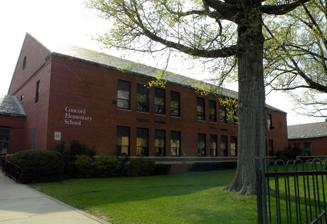
Building: Concord Elementary School (Pittsburgh)
Country: United States of America
Year built: 1939
Former school in Pennsylvania, United States Concord Elementary School City of Pittsburgh Historic Structure Pittsburgh Landmark – PHLF Location of Concord Elementary School in Pittsburgh Location 2340 Brownsville Road ( Carrick ), Pittsburgh , Pennsylvania , USA Coordinates 40°23′17.29″N 79°59′4.29″W / 40.3881361°N 79.9845250°W / 40.3881361; -79.9845250 Built/founded 1939 CPHD designated November 30, 1999 PHLF designated 2001 Concord Elementary School located at 2340 Brownsville Road in the Carrick neighborhood of Pittsburgh, Pennsylvania , was built in 1939.  It was designed by Marion M. Steen (1886–1966) in Georgian Revival and Moderne style.  It was added to the List of Pittsburgh History and Landmarks Foundation Historic Landmarks in 2001, and the List of City of Pittsburgh historic designations on November 30, 1999. References